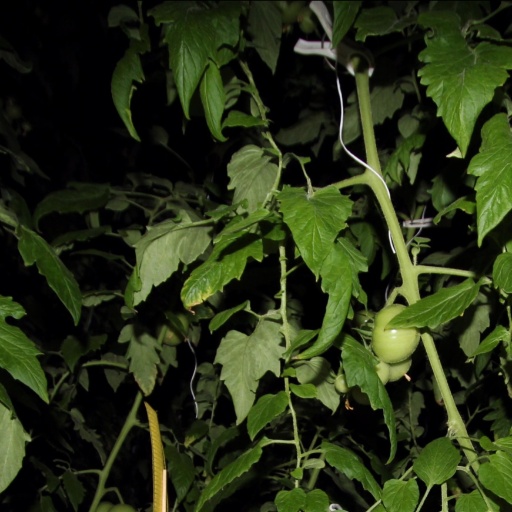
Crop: tomato